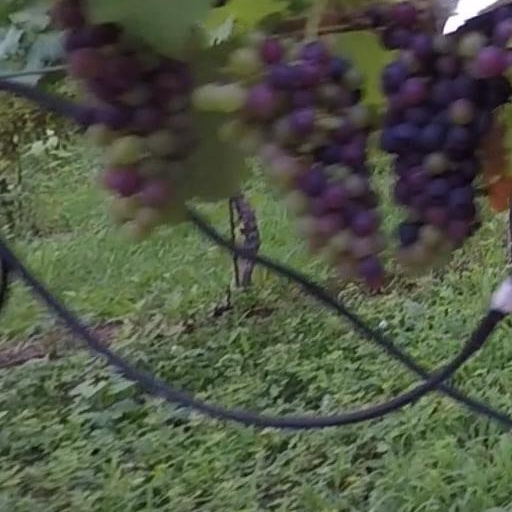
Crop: grape